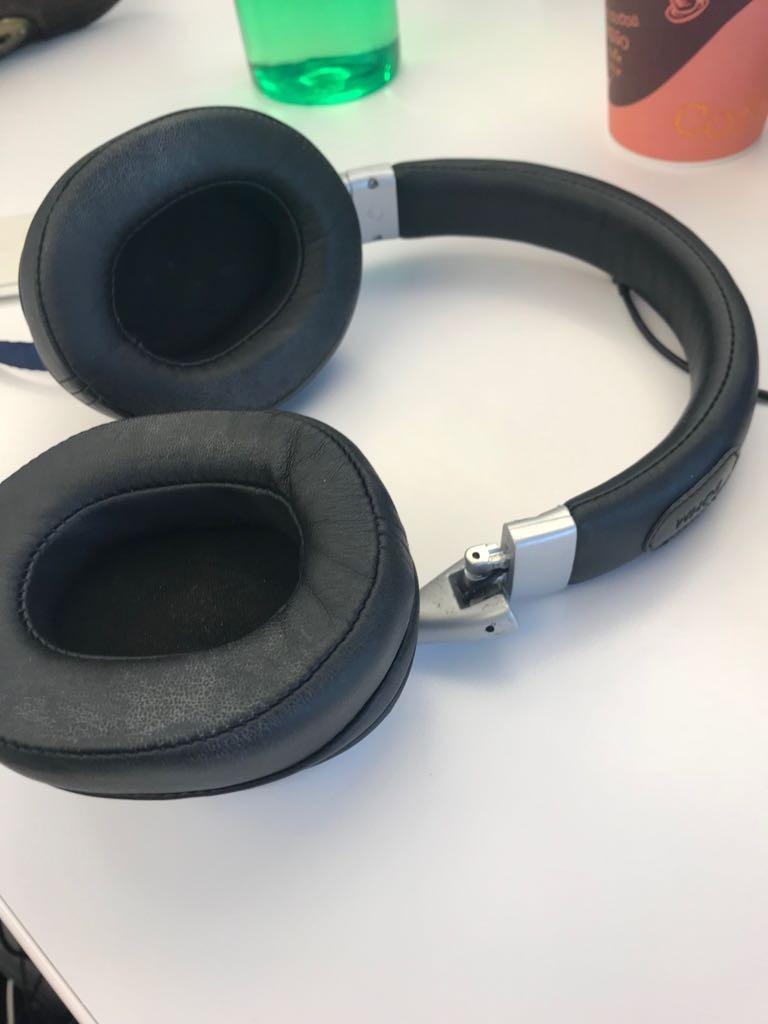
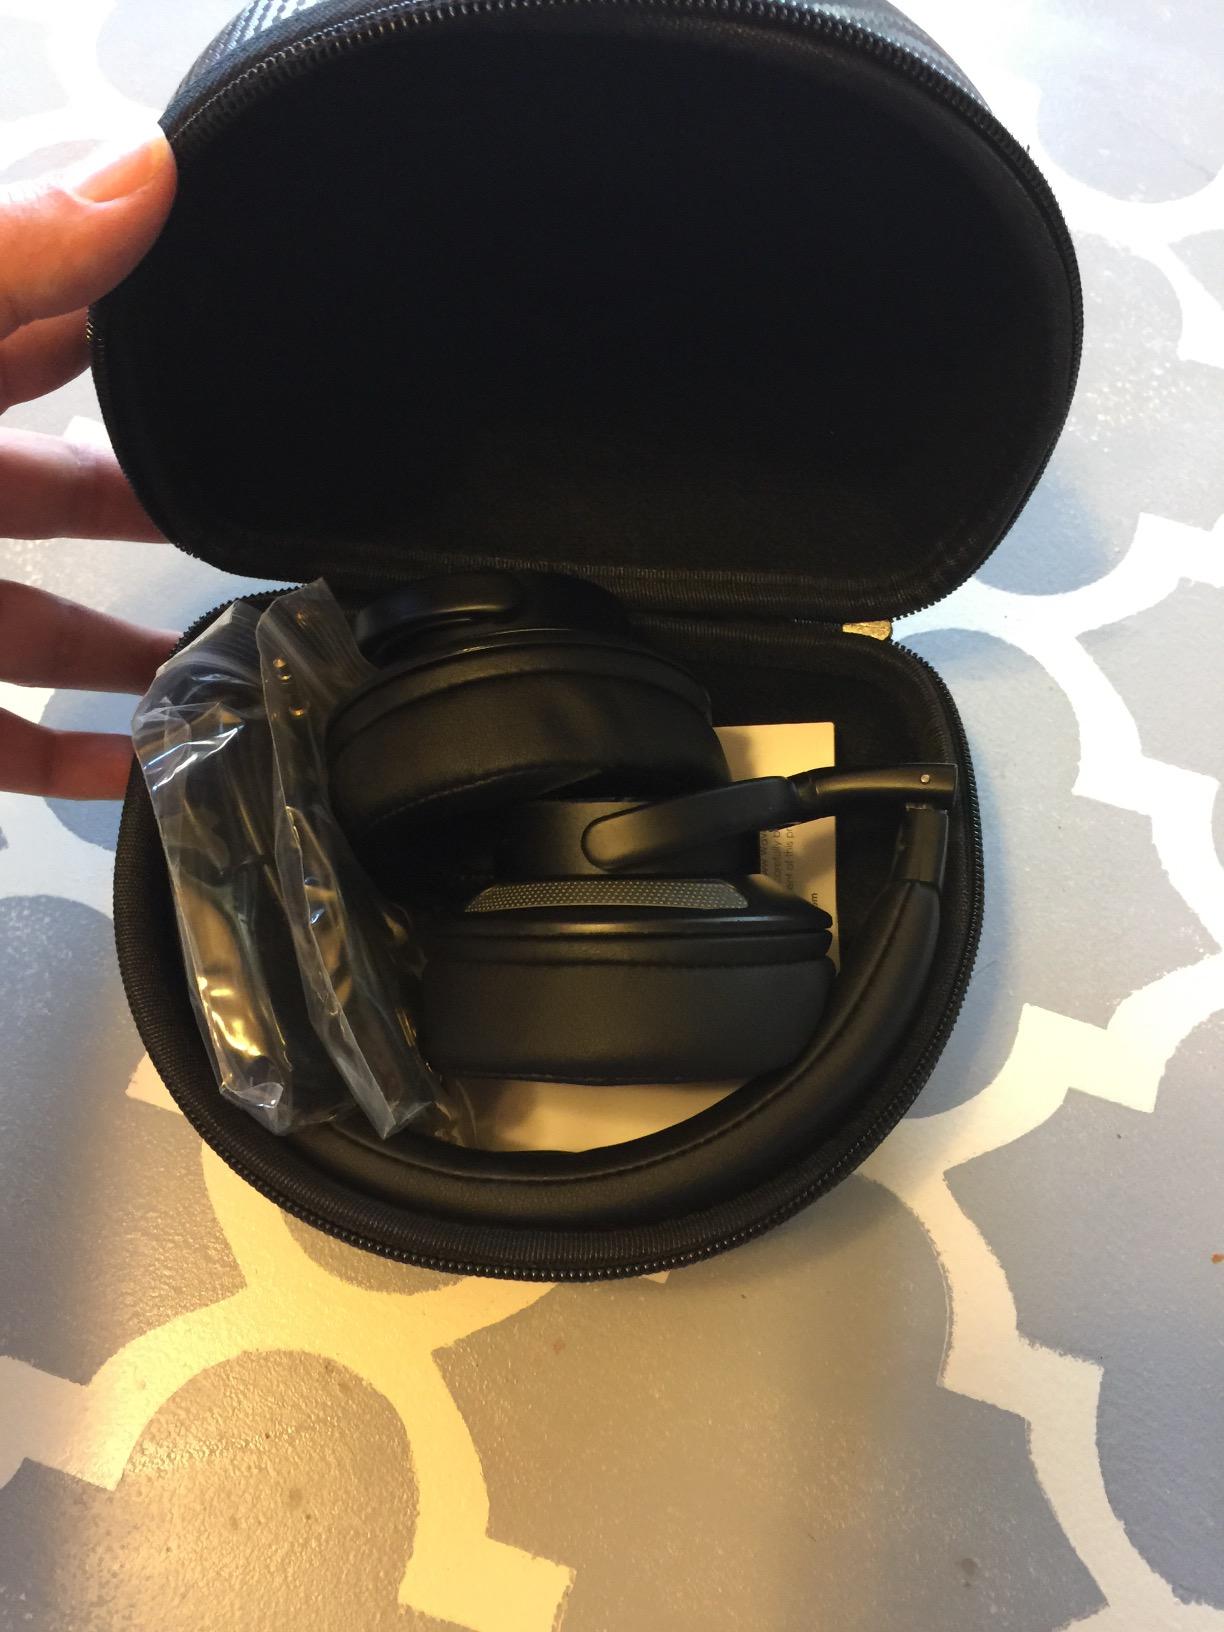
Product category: headphones
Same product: no